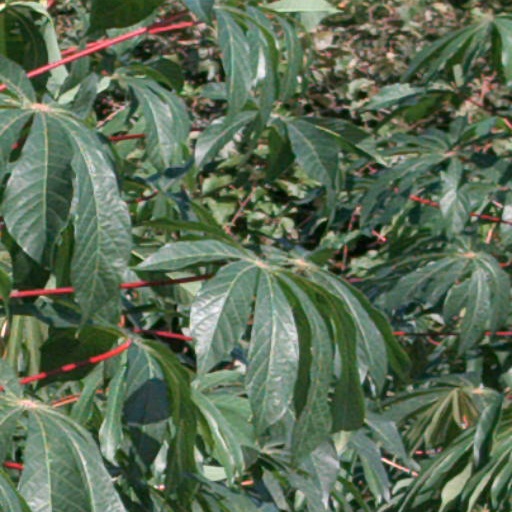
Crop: cassava